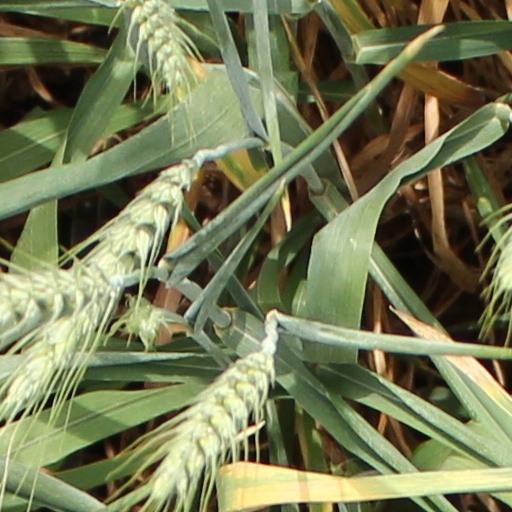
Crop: wheat